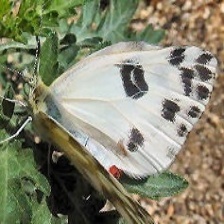
Species: BECKERS WHITE
Butterfly family (ImageNet category): cabbage_butterfly